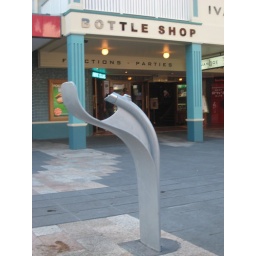
A bottle opener-shaped water fountain by Manly beach-- in front of a liquor store.